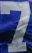
Number: 7